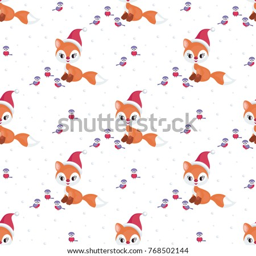
christmas seamless pattern with the image of the little cute fox .